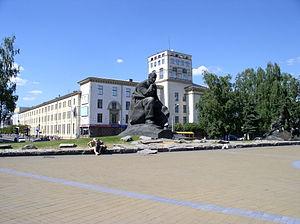
Iakoub Kolas, de son vrai nom Kanstantsine Mikhaïlavitch Mitskievitch, est un écrivain biélorusse né le 22 octobre 1882 à Stowbtsy et mort le 13 août 1956 à Minsk.
La place Iakoub Kolas est l'une des principales places de la ville de Minsk. Son nom est un hommage à l'écrivain Iakoub Kolas.